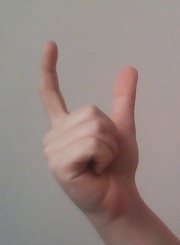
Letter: nun